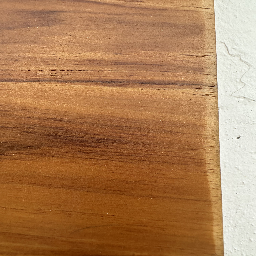
Material: Wood